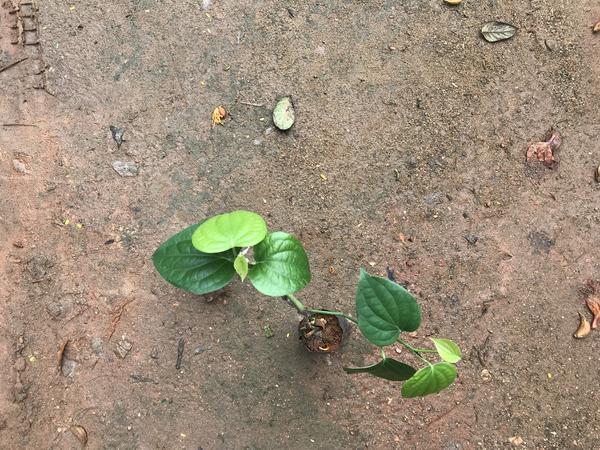
Plant: Pepper